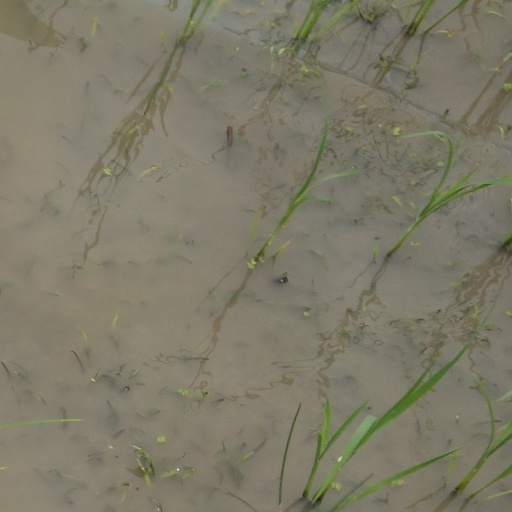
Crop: rice